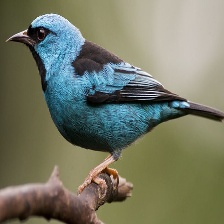
Species: BLUE DACNIS
Scientific name: DACNIS CAYANA